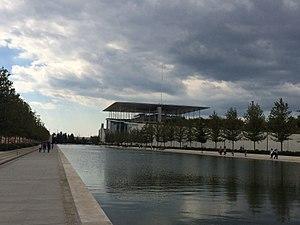
Le Centre culturel de la fondation Stávros-Niárchos est une institution culturelle qui se trouve à Kallithéa, dans la banlieue d'Athènes. Il abrite de nouvelles installations pour la Bibliothèque nationale de Grèce et l'Opéra national de Grèce. Le complexe, qui comprend également un parc de 170 000 m², a été conçu par Renzo Piano, financé par la Fondation Stávros-Niárchos, achevé en 2016 et remis à l'État grec en 2017.
Le tourisme en Grèce est un pilier de l'économie nationale. La Grèce fait partie, au même titre que la France, l'Italie et l'Espagne, des destinations les plus touristiques en Europe depuis les années 1960 et 1970. La richesse de sa culture et l'héritage historique du pays ainsi que sa géographie et son climat méditerranéen expliquent que la Grèce compte quelque 18 sites recensés au patrimoine mondial de l'humanité par l'UNESCO.